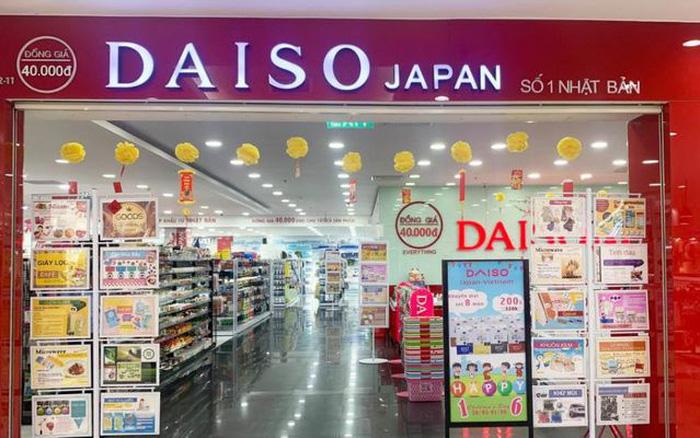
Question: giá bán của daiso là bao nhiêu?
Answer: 40 000